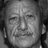
Emotion: neutral